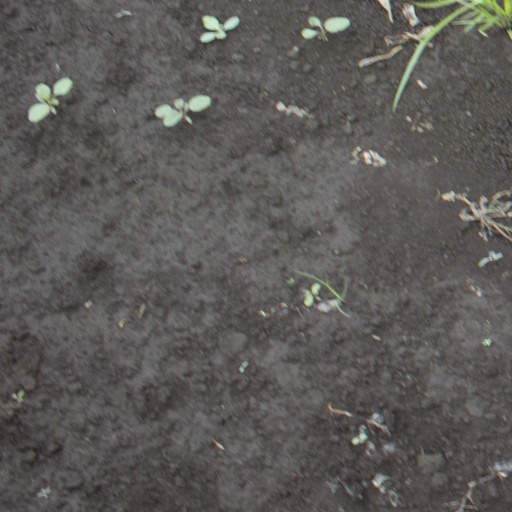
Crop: soybean